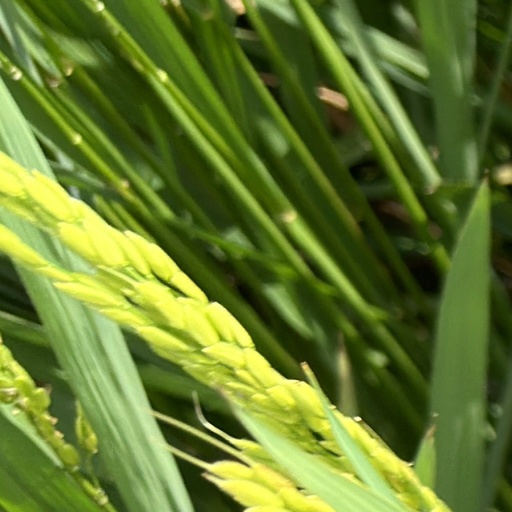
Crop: rice